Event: Nepal Earthquake
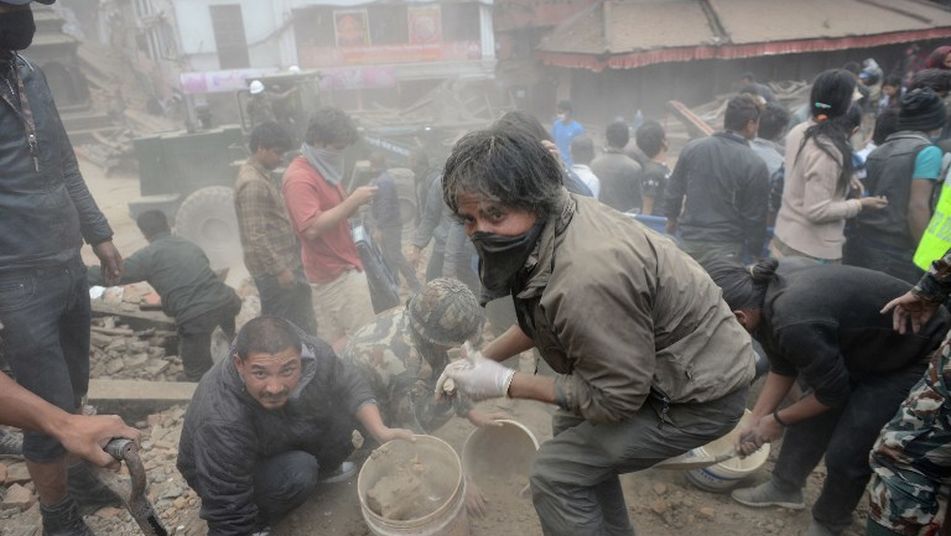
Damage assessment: damage